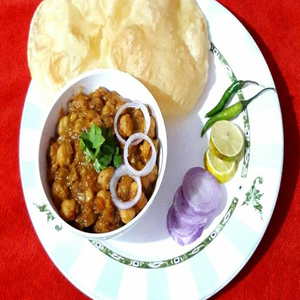
Dish: cholebhature